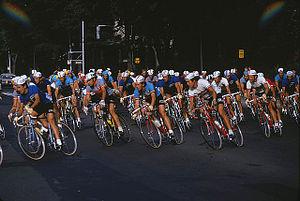
Les championnats du monde de cyclisme sur route 1974 ont eu lieu le 25 août 1974 à Montréal au Canada.